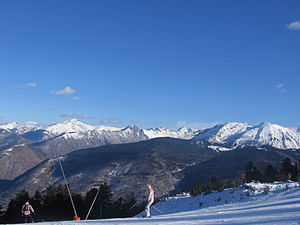
Ax 3 Domaines
Billede fra den blå piste bleue "Bonascre"
Ax 3 Domaines er et fransk vintersportssted beliggende i Pyrenæerne i departementet Ariège, Midi-Pyrénées-regionen.